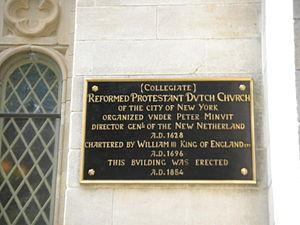
L’église collégiale Marble de New York, est un édifice religieux chrétien de New York aux États-Unis, appartenant au culte réformé presbytérien.